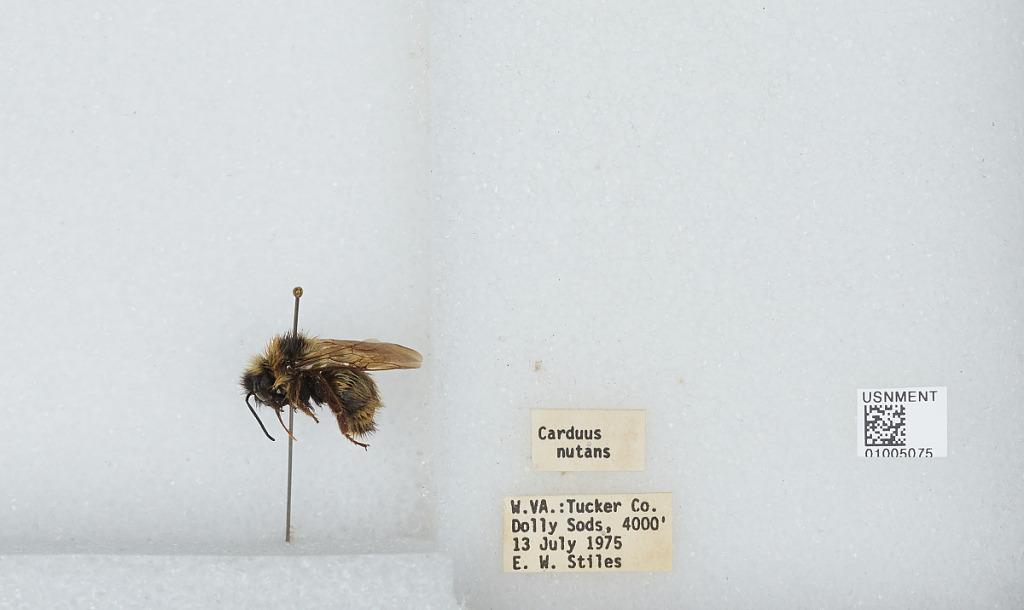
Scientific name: Bombus (Psithyrus) fernaldae (Franklin)
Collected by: E. Stiles
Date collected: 1975-7-13
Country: United States
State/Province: West Virginia
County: Tucker
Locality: Dolly Sods
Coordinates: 38.9958, -79.3681